Question: Please indicate a possible affordance area of the baseball bat that can be used for holding
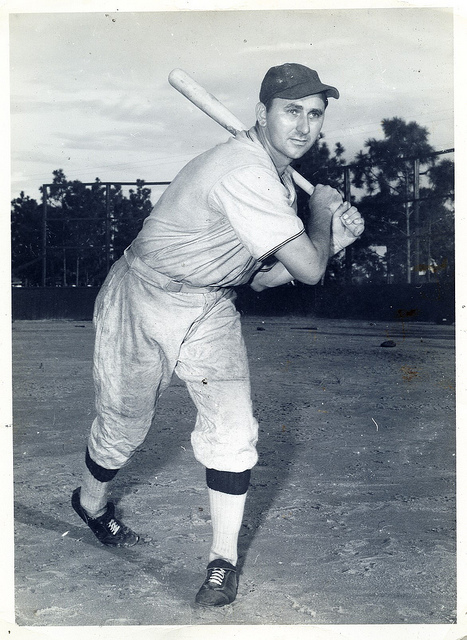
Answer: [292.973, 179.766, 360.38, 235.322]